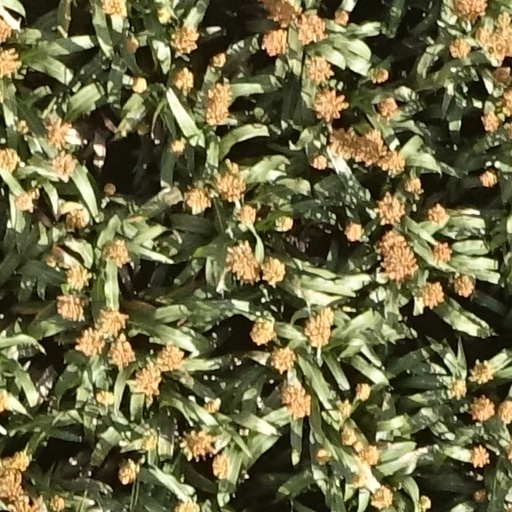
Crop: sorghum